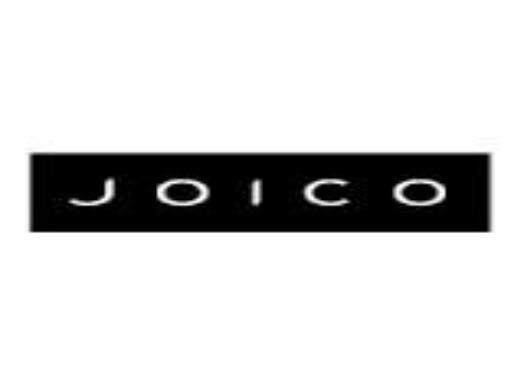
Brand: Joico
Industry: Necessities